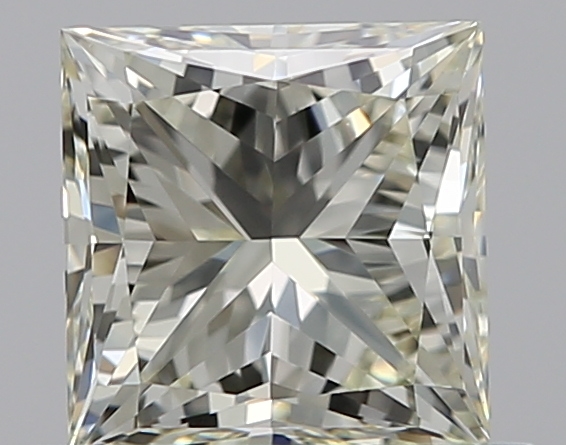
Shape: princess
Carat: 0.72
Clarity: VS1
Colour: N
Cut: EX
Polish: EX
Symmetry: VG
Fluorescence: N
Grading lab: GIA
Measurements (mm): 4.88 x 4.77 x 3.49